Chandaka Elephant Sanctuary

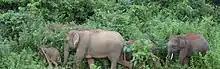
Elephants inside Chandaka Dampara forest

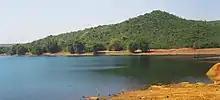
Deras Dam, located within the reserve

The Indian elephant is the flagship species and indicative of the potential productivity of the habitat. The leopard is at the apex of the biological pyramid. Chital, barking deer, mouse deer, wild boar, gray langur, rhesus monkey, small Indian civet, Indian mongoose, ruddy mongoose, pangolin, sloth bear, honey badger, Indian wolf and hyena are other mammals of the area. Chital is commonly encountered in groups of 3–7 individuals on forest roads, forest openings, grass lands, foreshore of water bodies and even near guard camps. Wild dogs are occasionally seen. After 40 years researchers have found evidence of a tigress and her cub in the forest; in the winter of 2012, they spotted footprints of those two.